Chilean ship Lautaro (1818)

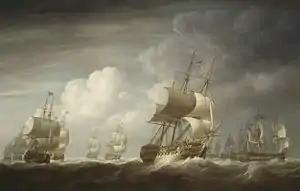
"A fleet of East Indiamen at Sea", by Nicholas Pocock; it is believed to show the Indiamen "Lord Hawkesbury", "Worcester", , "Fort William", , "Lord Duncan", , , "Carnatic", , and "Windham" returning from China in 1802

With the outbreak of the Napoleonic Wars in mid-1803, Graham received a new letter of marque dated 2 July 1803. This voyage took Windham to Madras and Bengal. She left The Downs on 11 February 1803 and reached Tincomallee on 16 June and Madras on 27 June. From these, she sailed up and down the Indian coast, reaching Masulipatam on 7 August, Vizagapatam on 9 August, and Diamond Harbour on 21 August. Coming out of Calcutta she reached Kedgeree on 18 September and Madras on 16 October. She then returned to Diamond Harbour on 13 December. On the journey back to Britain, she was back at Saugor on 5 January 1804, Vizagapatam on 27 January and Madras on 21 February. "Windham" was at Saint Helena between 24 March and 28 June, and reached The Downs on 9 October.